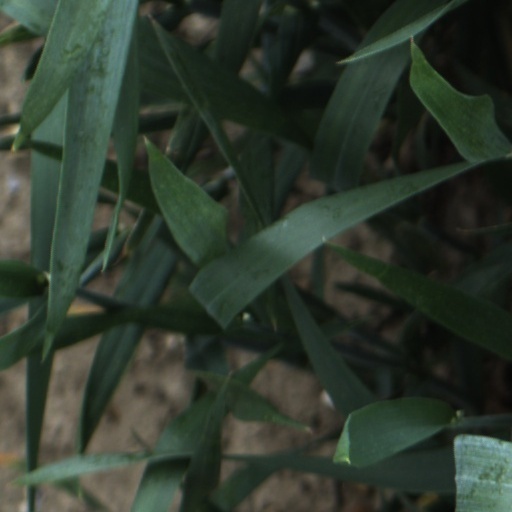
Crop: wheat